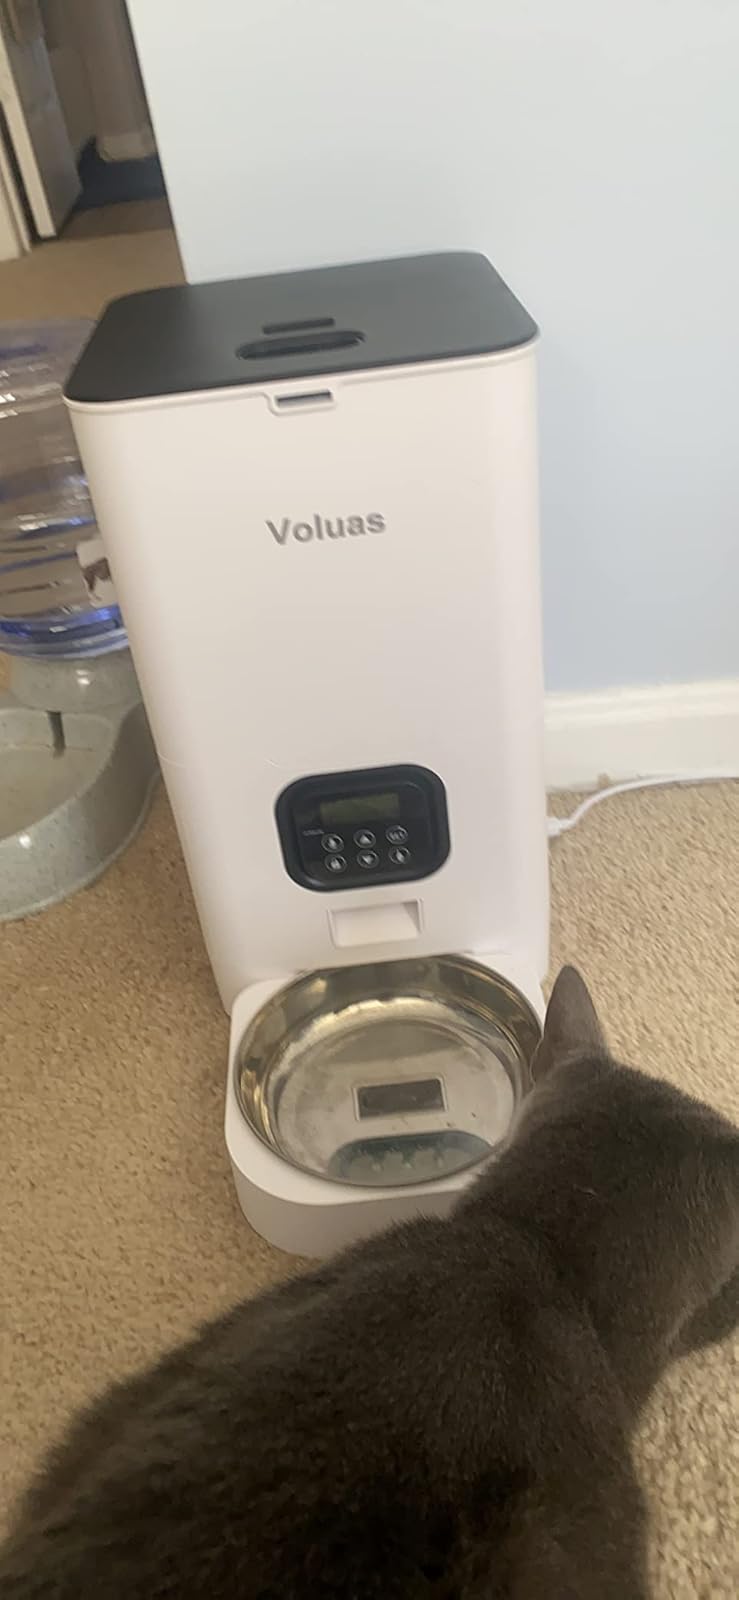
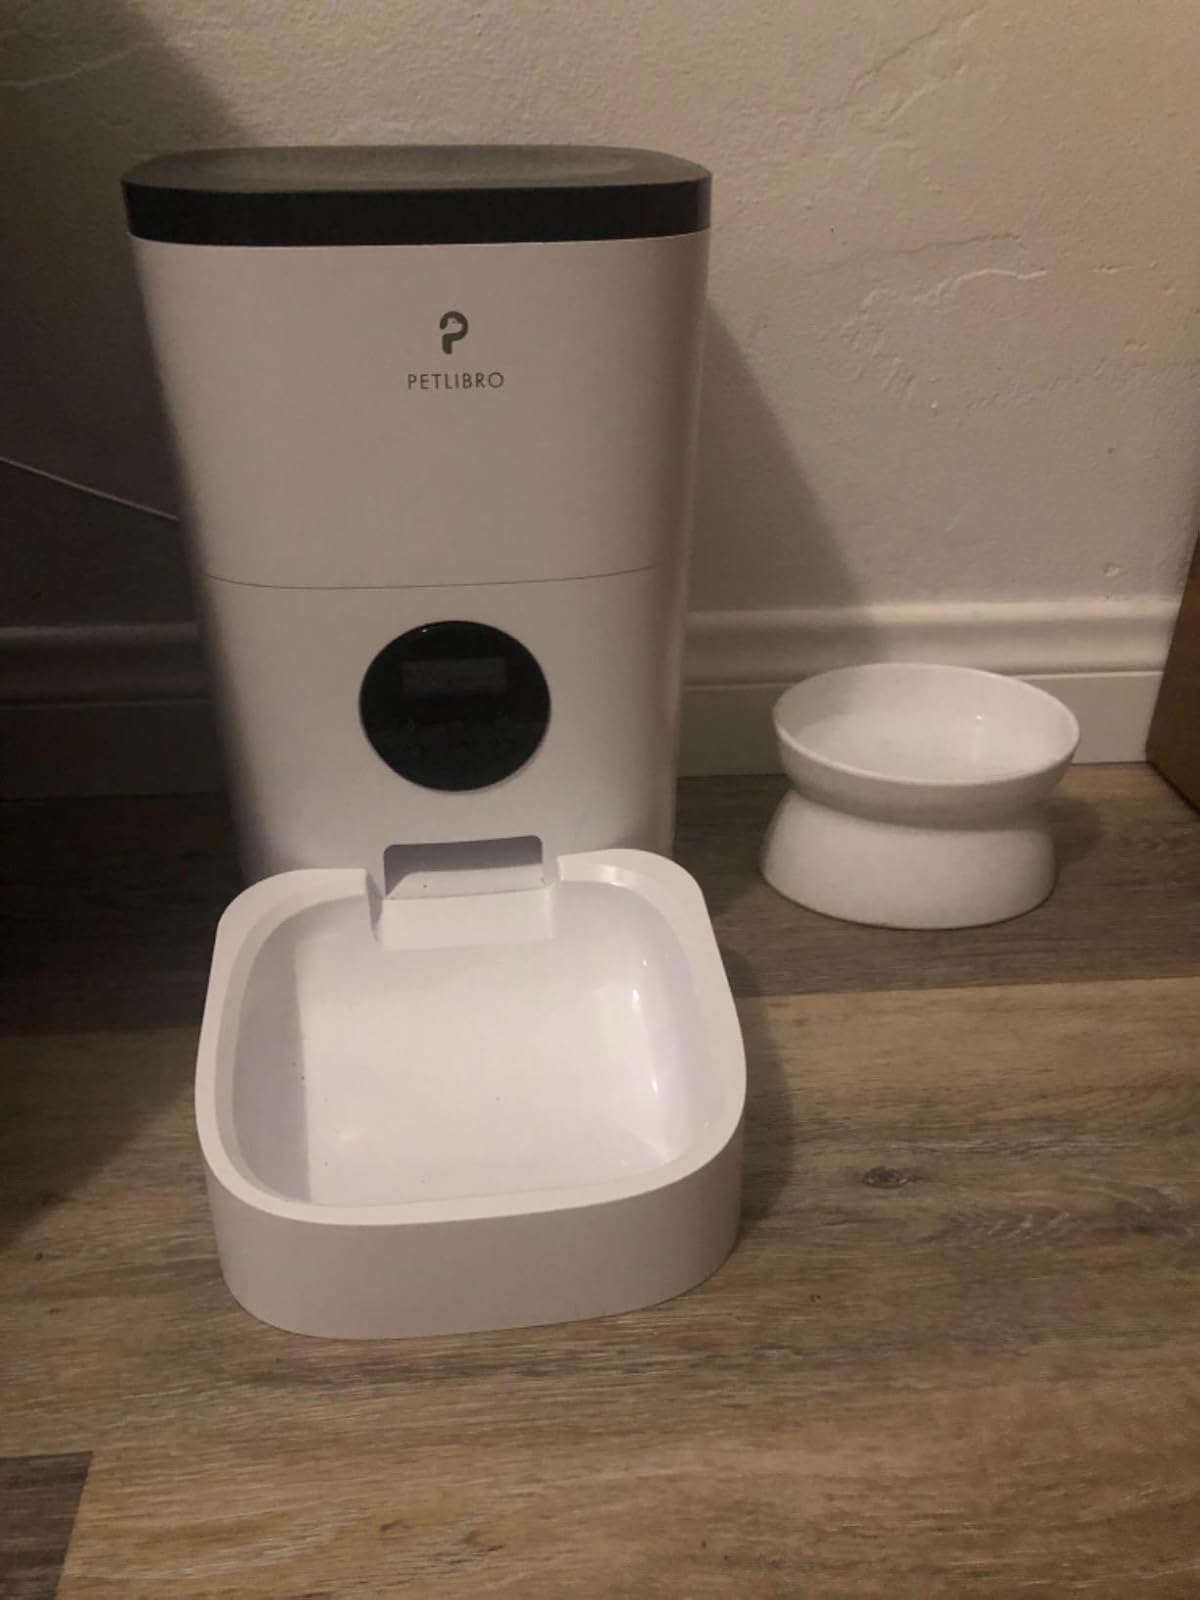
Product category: items_feeder
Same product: no